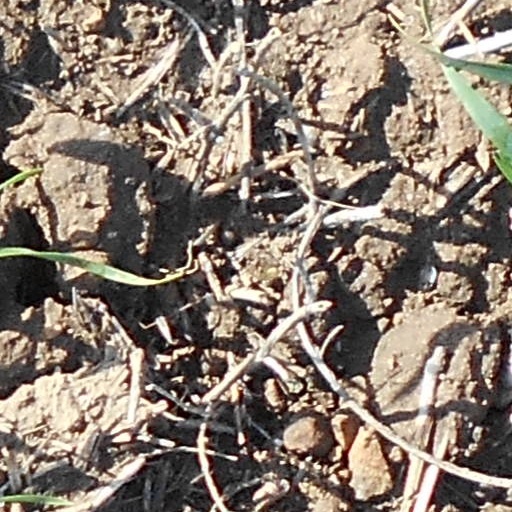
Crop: wheat